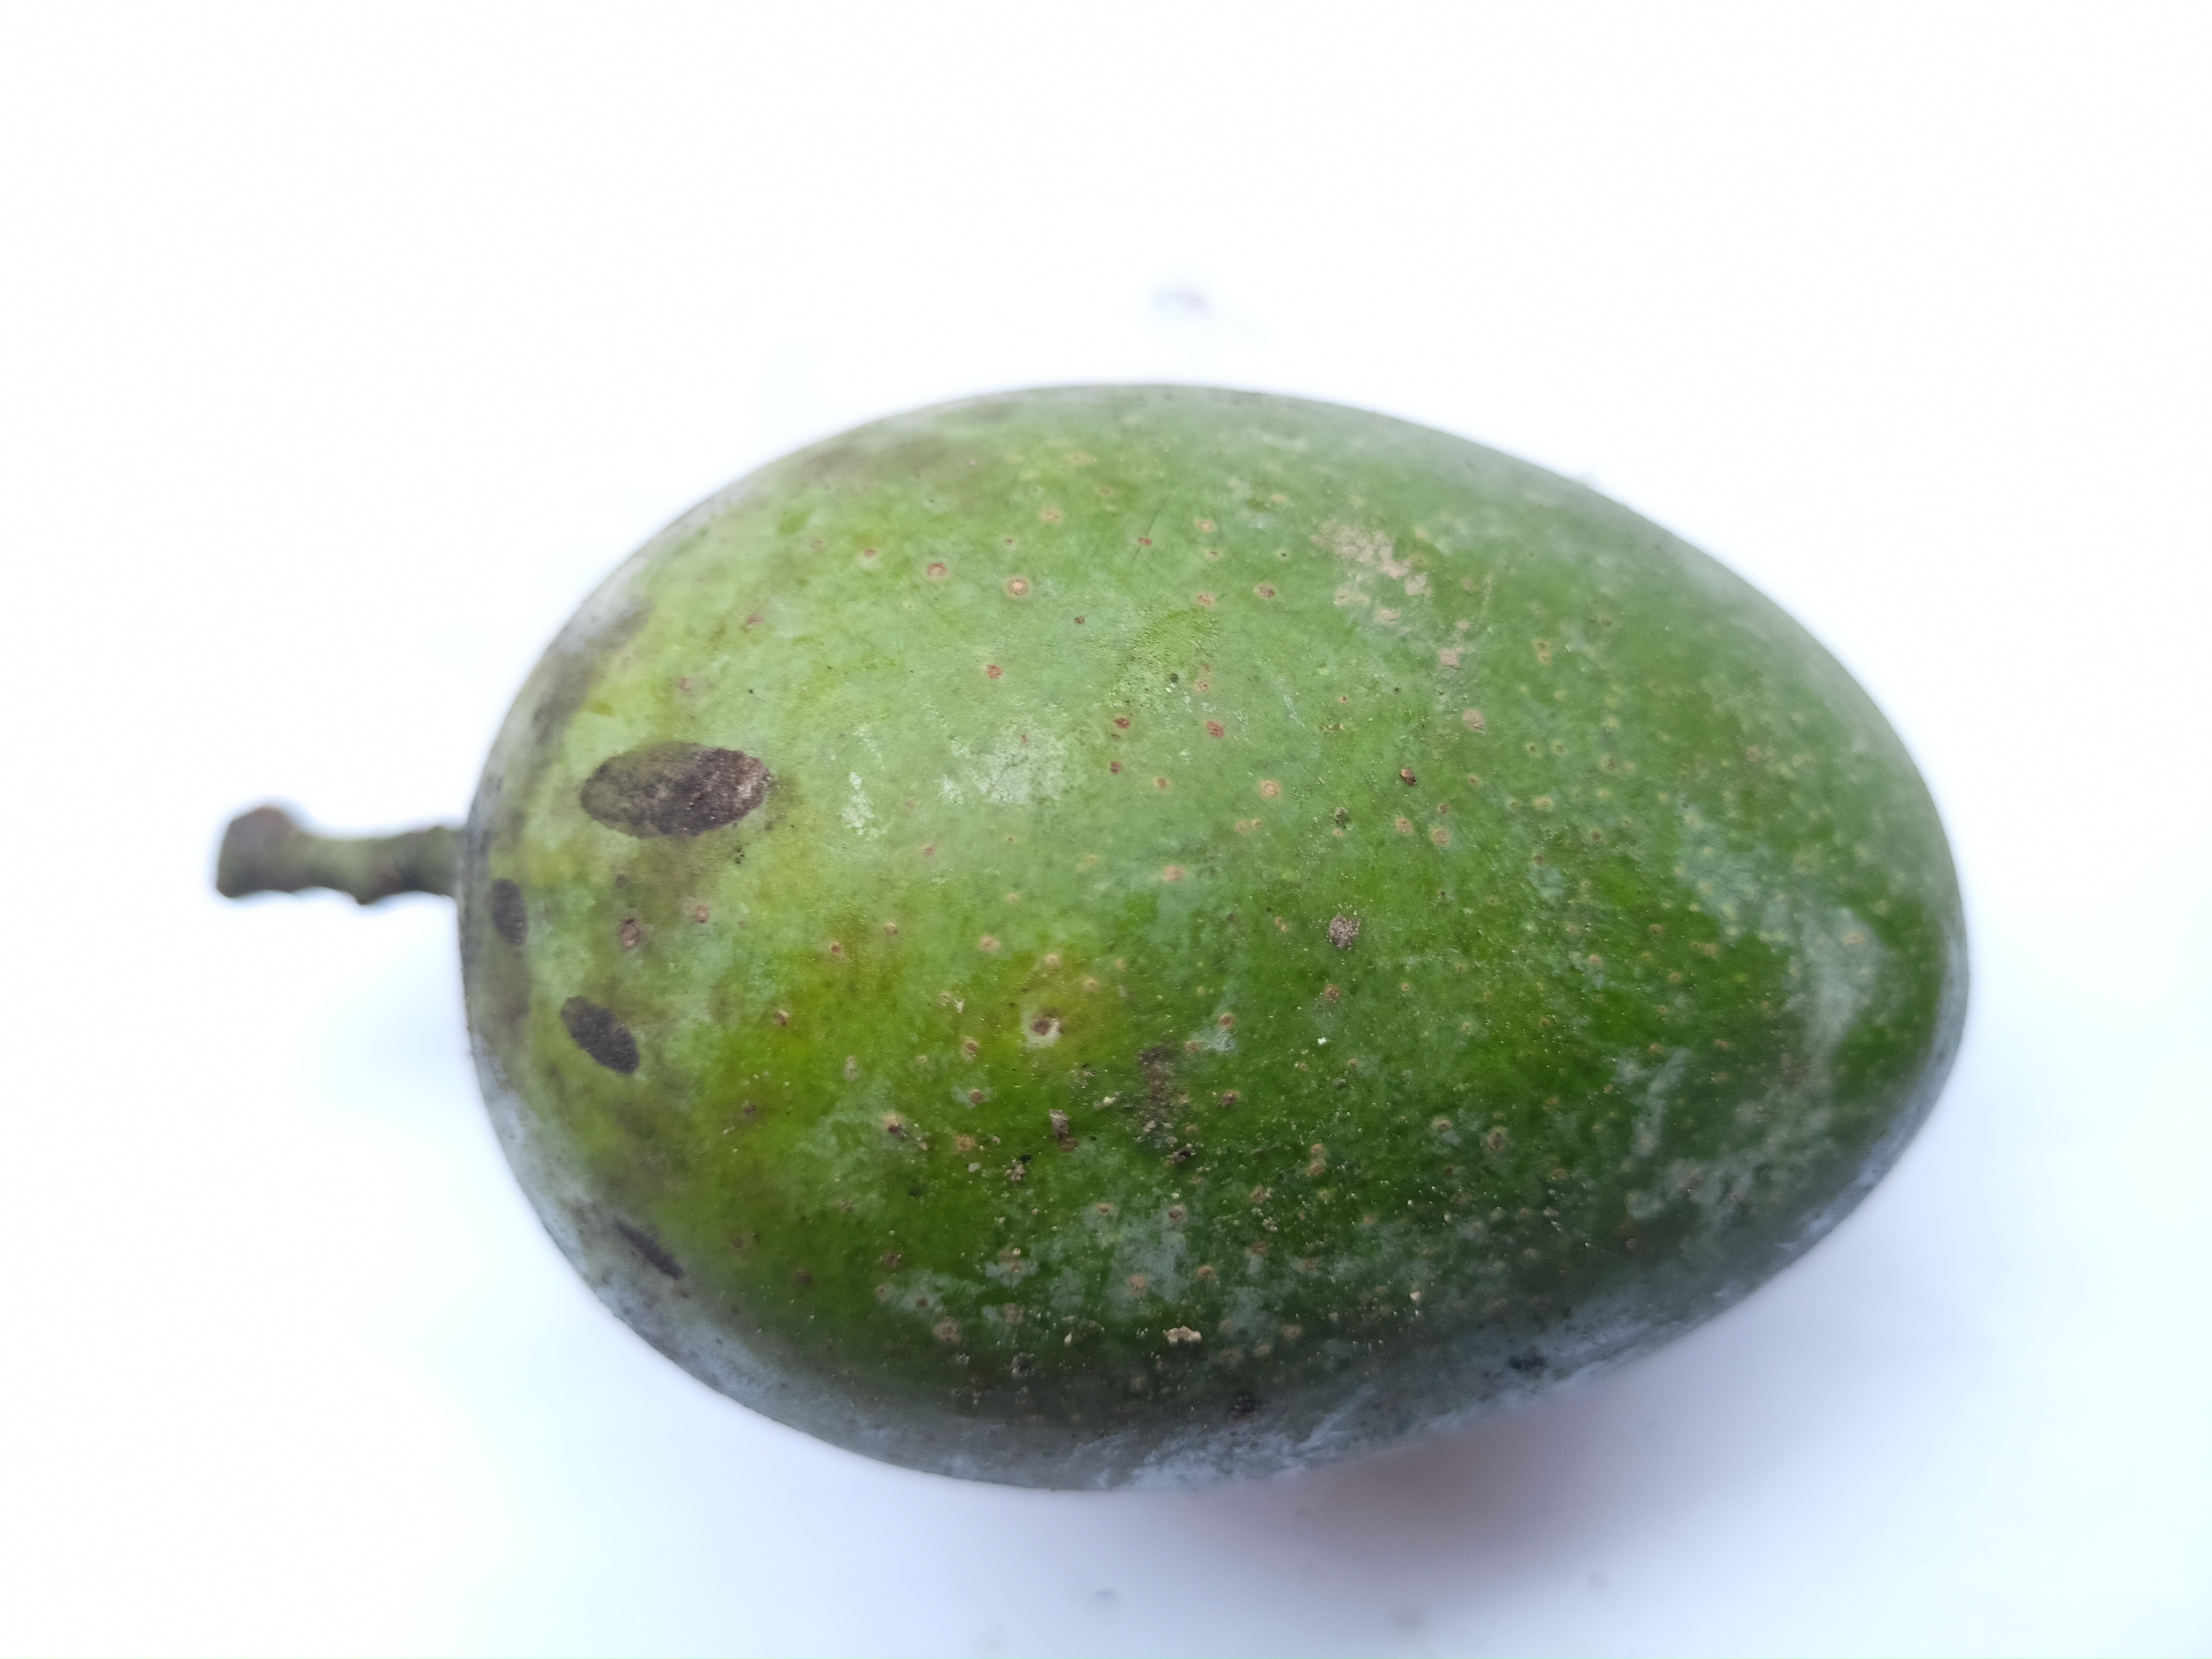
Mango variety: Khrishapat